Rock Chalk, Jayhawk

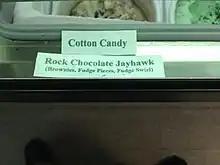
Fans have used the phrase "Rock Chalk" in creative ways, such as Rock "Chocolate" Jayhawk ice cream.

It is best known as being loudly chanted at basketball games at Allen Fieldhouse and football games at University of Kansas Memorial Stadium. During pregame, the refrain of "Rock chalk... Jay-Hawk... KU," is repeated twice slowly, and then three times quickly. It is usually preceded by the Kansas alma mater "Crimson and the Blue,” and followed by the fight song, "I'm a Jayhawk.” Since the early 1990s, Kansas fans have been known to do the slow repetition of "Rock chalk... Jay-Hawk... KU" when the Jayhawks are believed to be safely ahead, and victory is guaranteed.